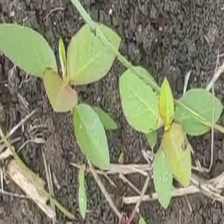
Weed species: Moti_dudhi(Euphorbia_geneculata_L)